House of Errors

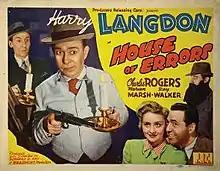
Theatrical release poster

House of Errors is a 1942 American comedy film directed by Bernard B. Ray and written by Ewart Adamson and Eddie Davis. The film stars Harry Langdon, Charley Rogers, Marian Marsh in her final film, Ray Walker, Betty Blythe and John Holland. The film was released on April 10, 1942, by Producers Releasing Corporation.